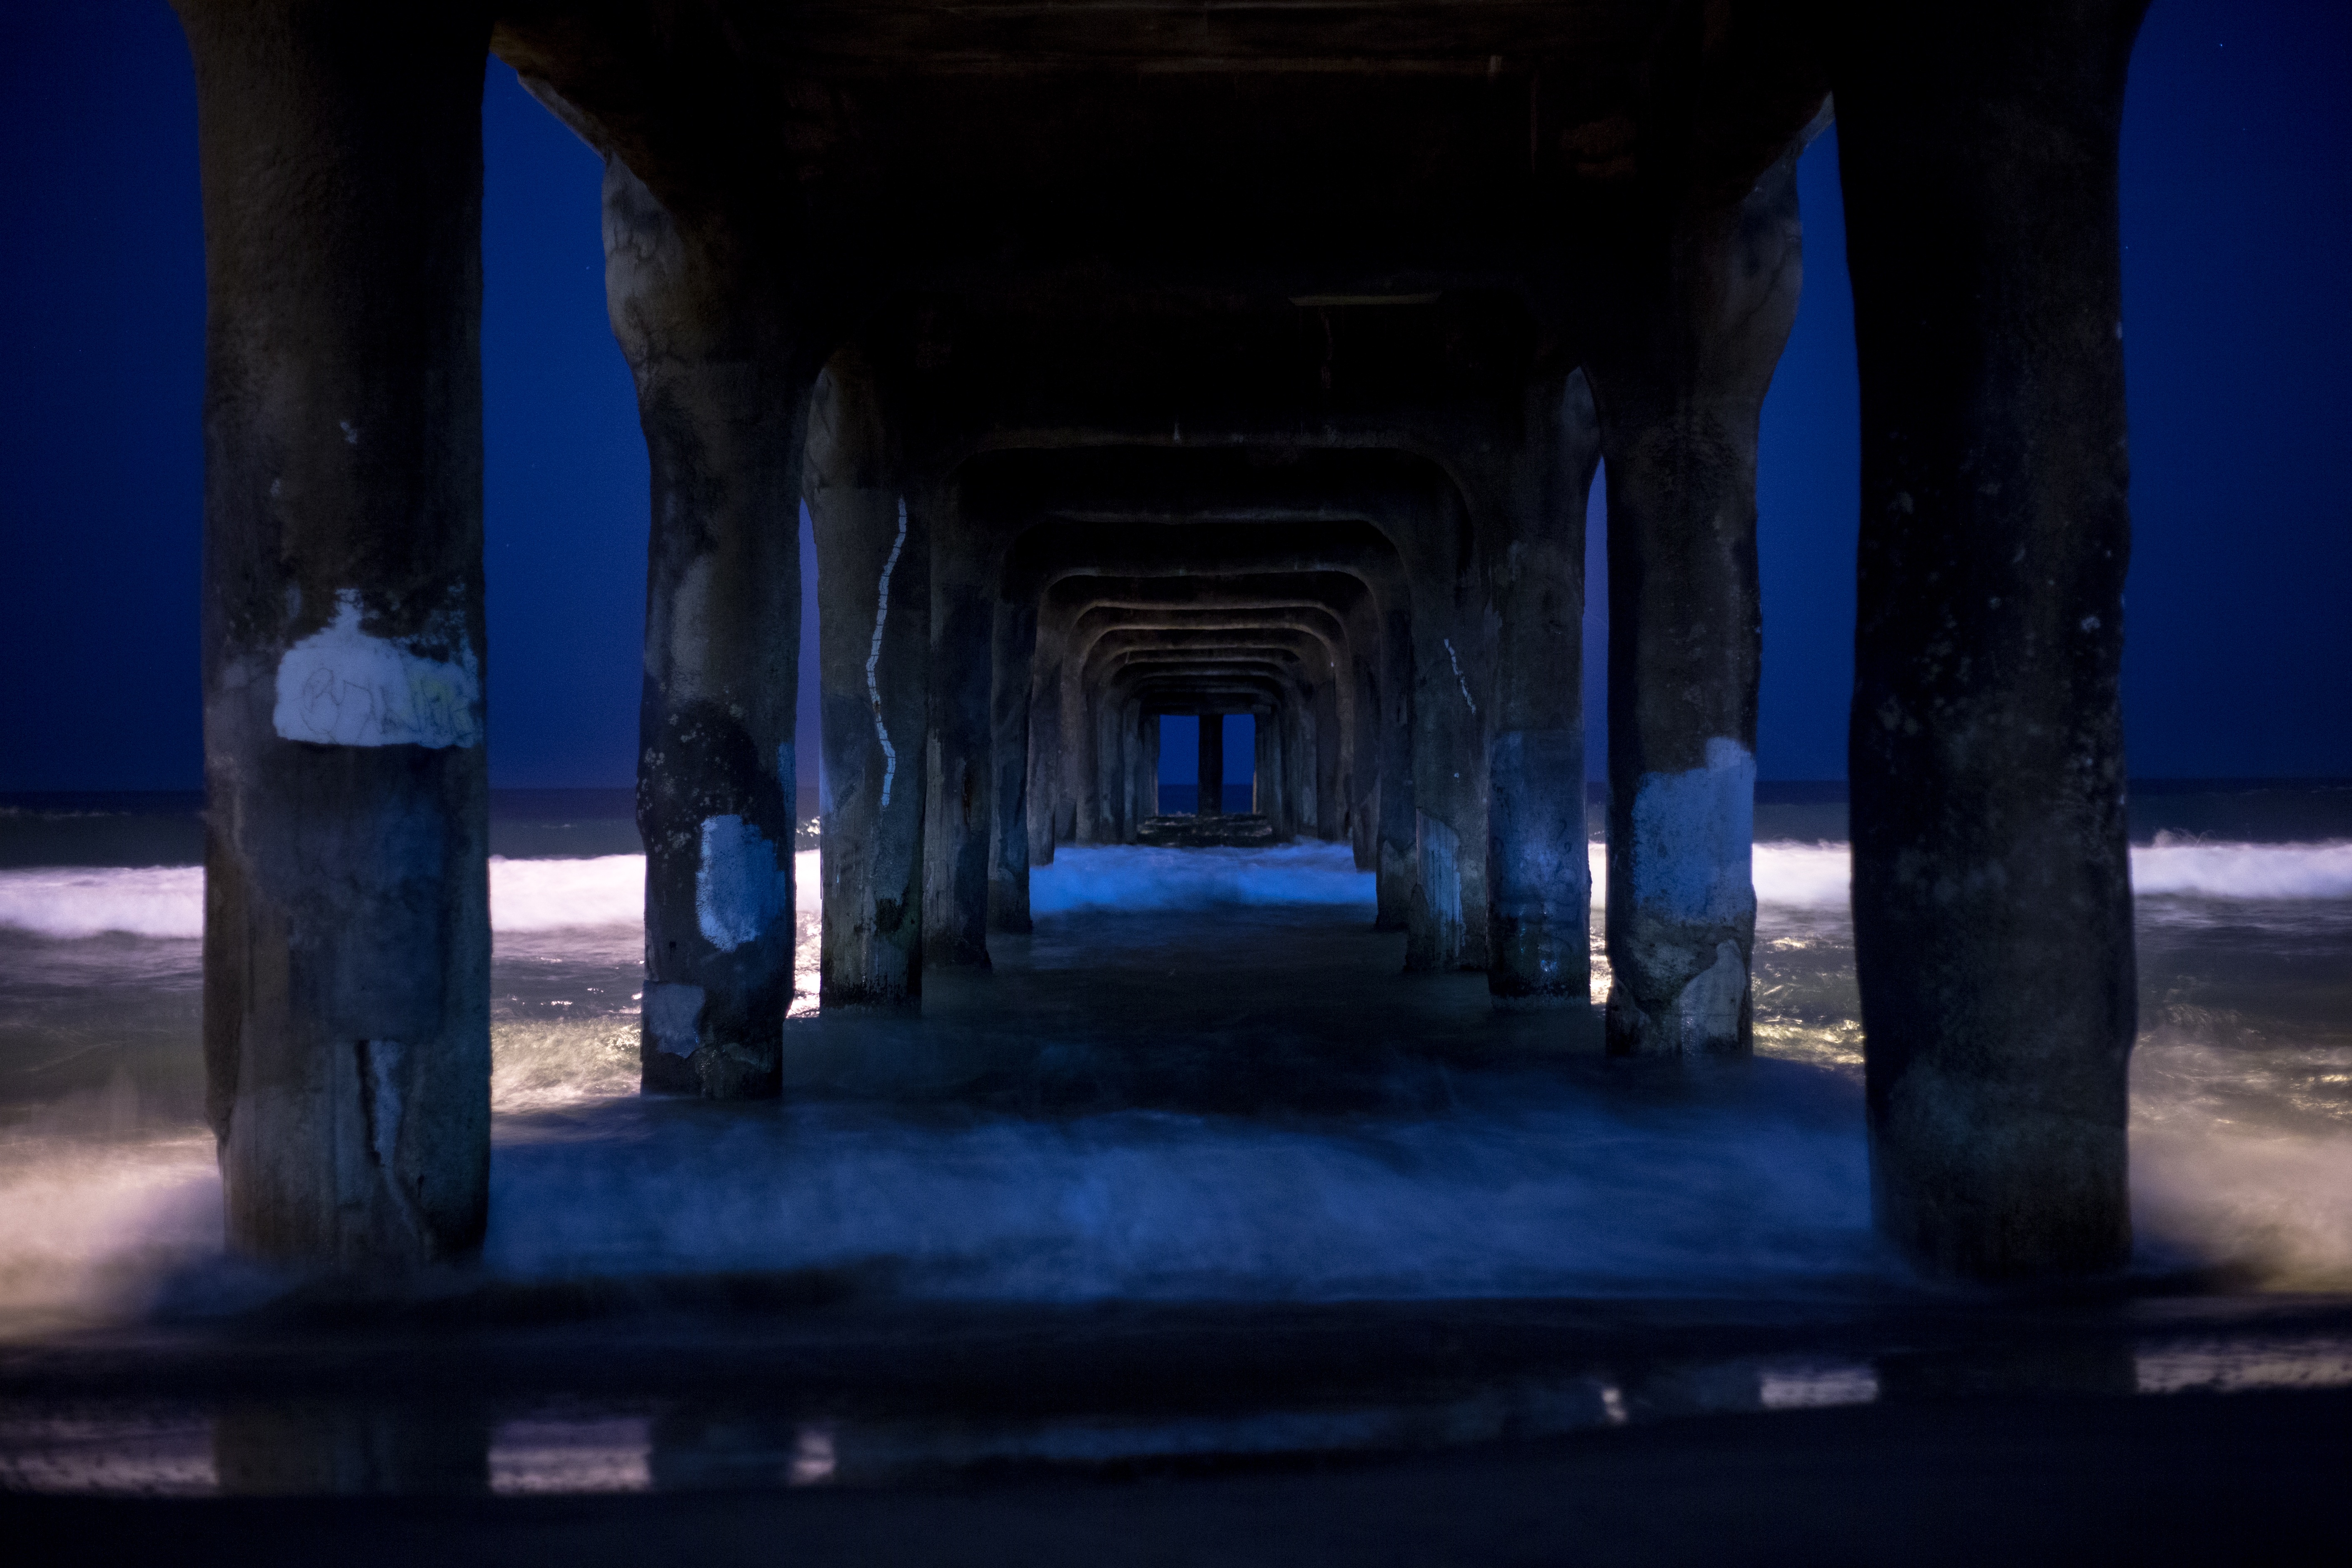
sea, water, ocean, light, night, pier, reflection, usa, harbor, darkness, blue, exterior, waterfront, temple, pillars, image, screenshot, manhattan pier, computer wallpaper